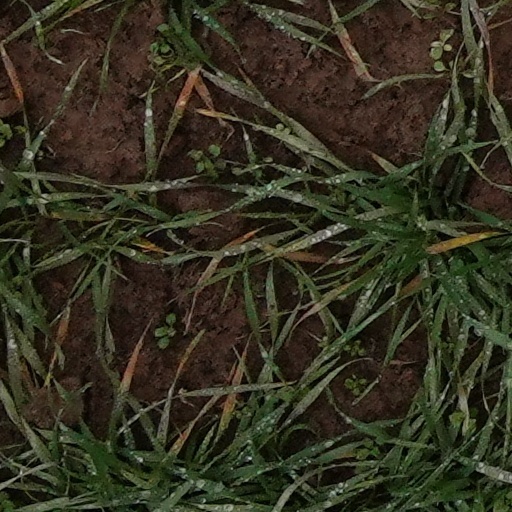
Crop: wheat